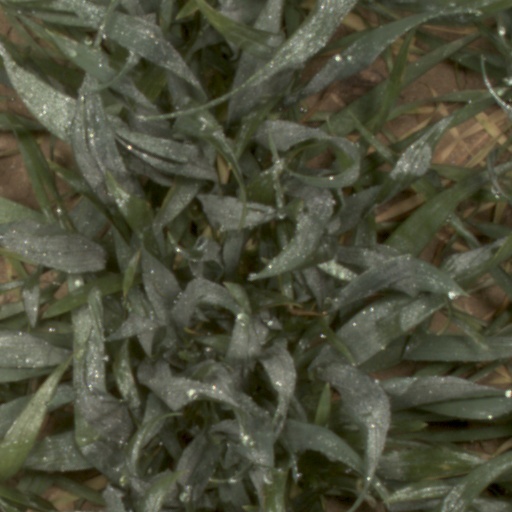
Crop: wheat